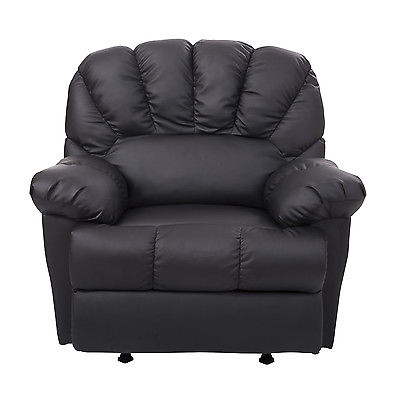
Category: sofa